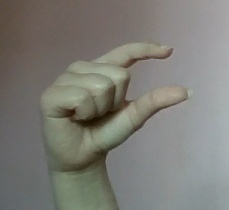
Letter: dal